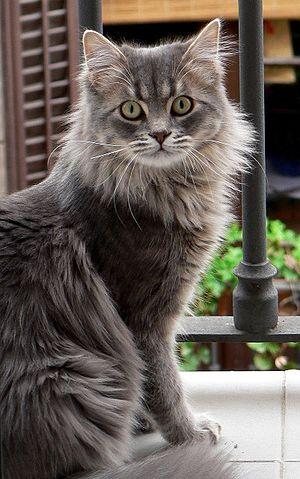
Un chat à poil long est un chat dont la fourrure possède des poils longs à mi-longs. La seule race à poil long est le persan qui comprend de nombreuses variétés en termes de couleur. L'ensemble des autres races de chats, ainsi que des chats de gouttières sont considérés comme à poil mi-long en félinotechnie.